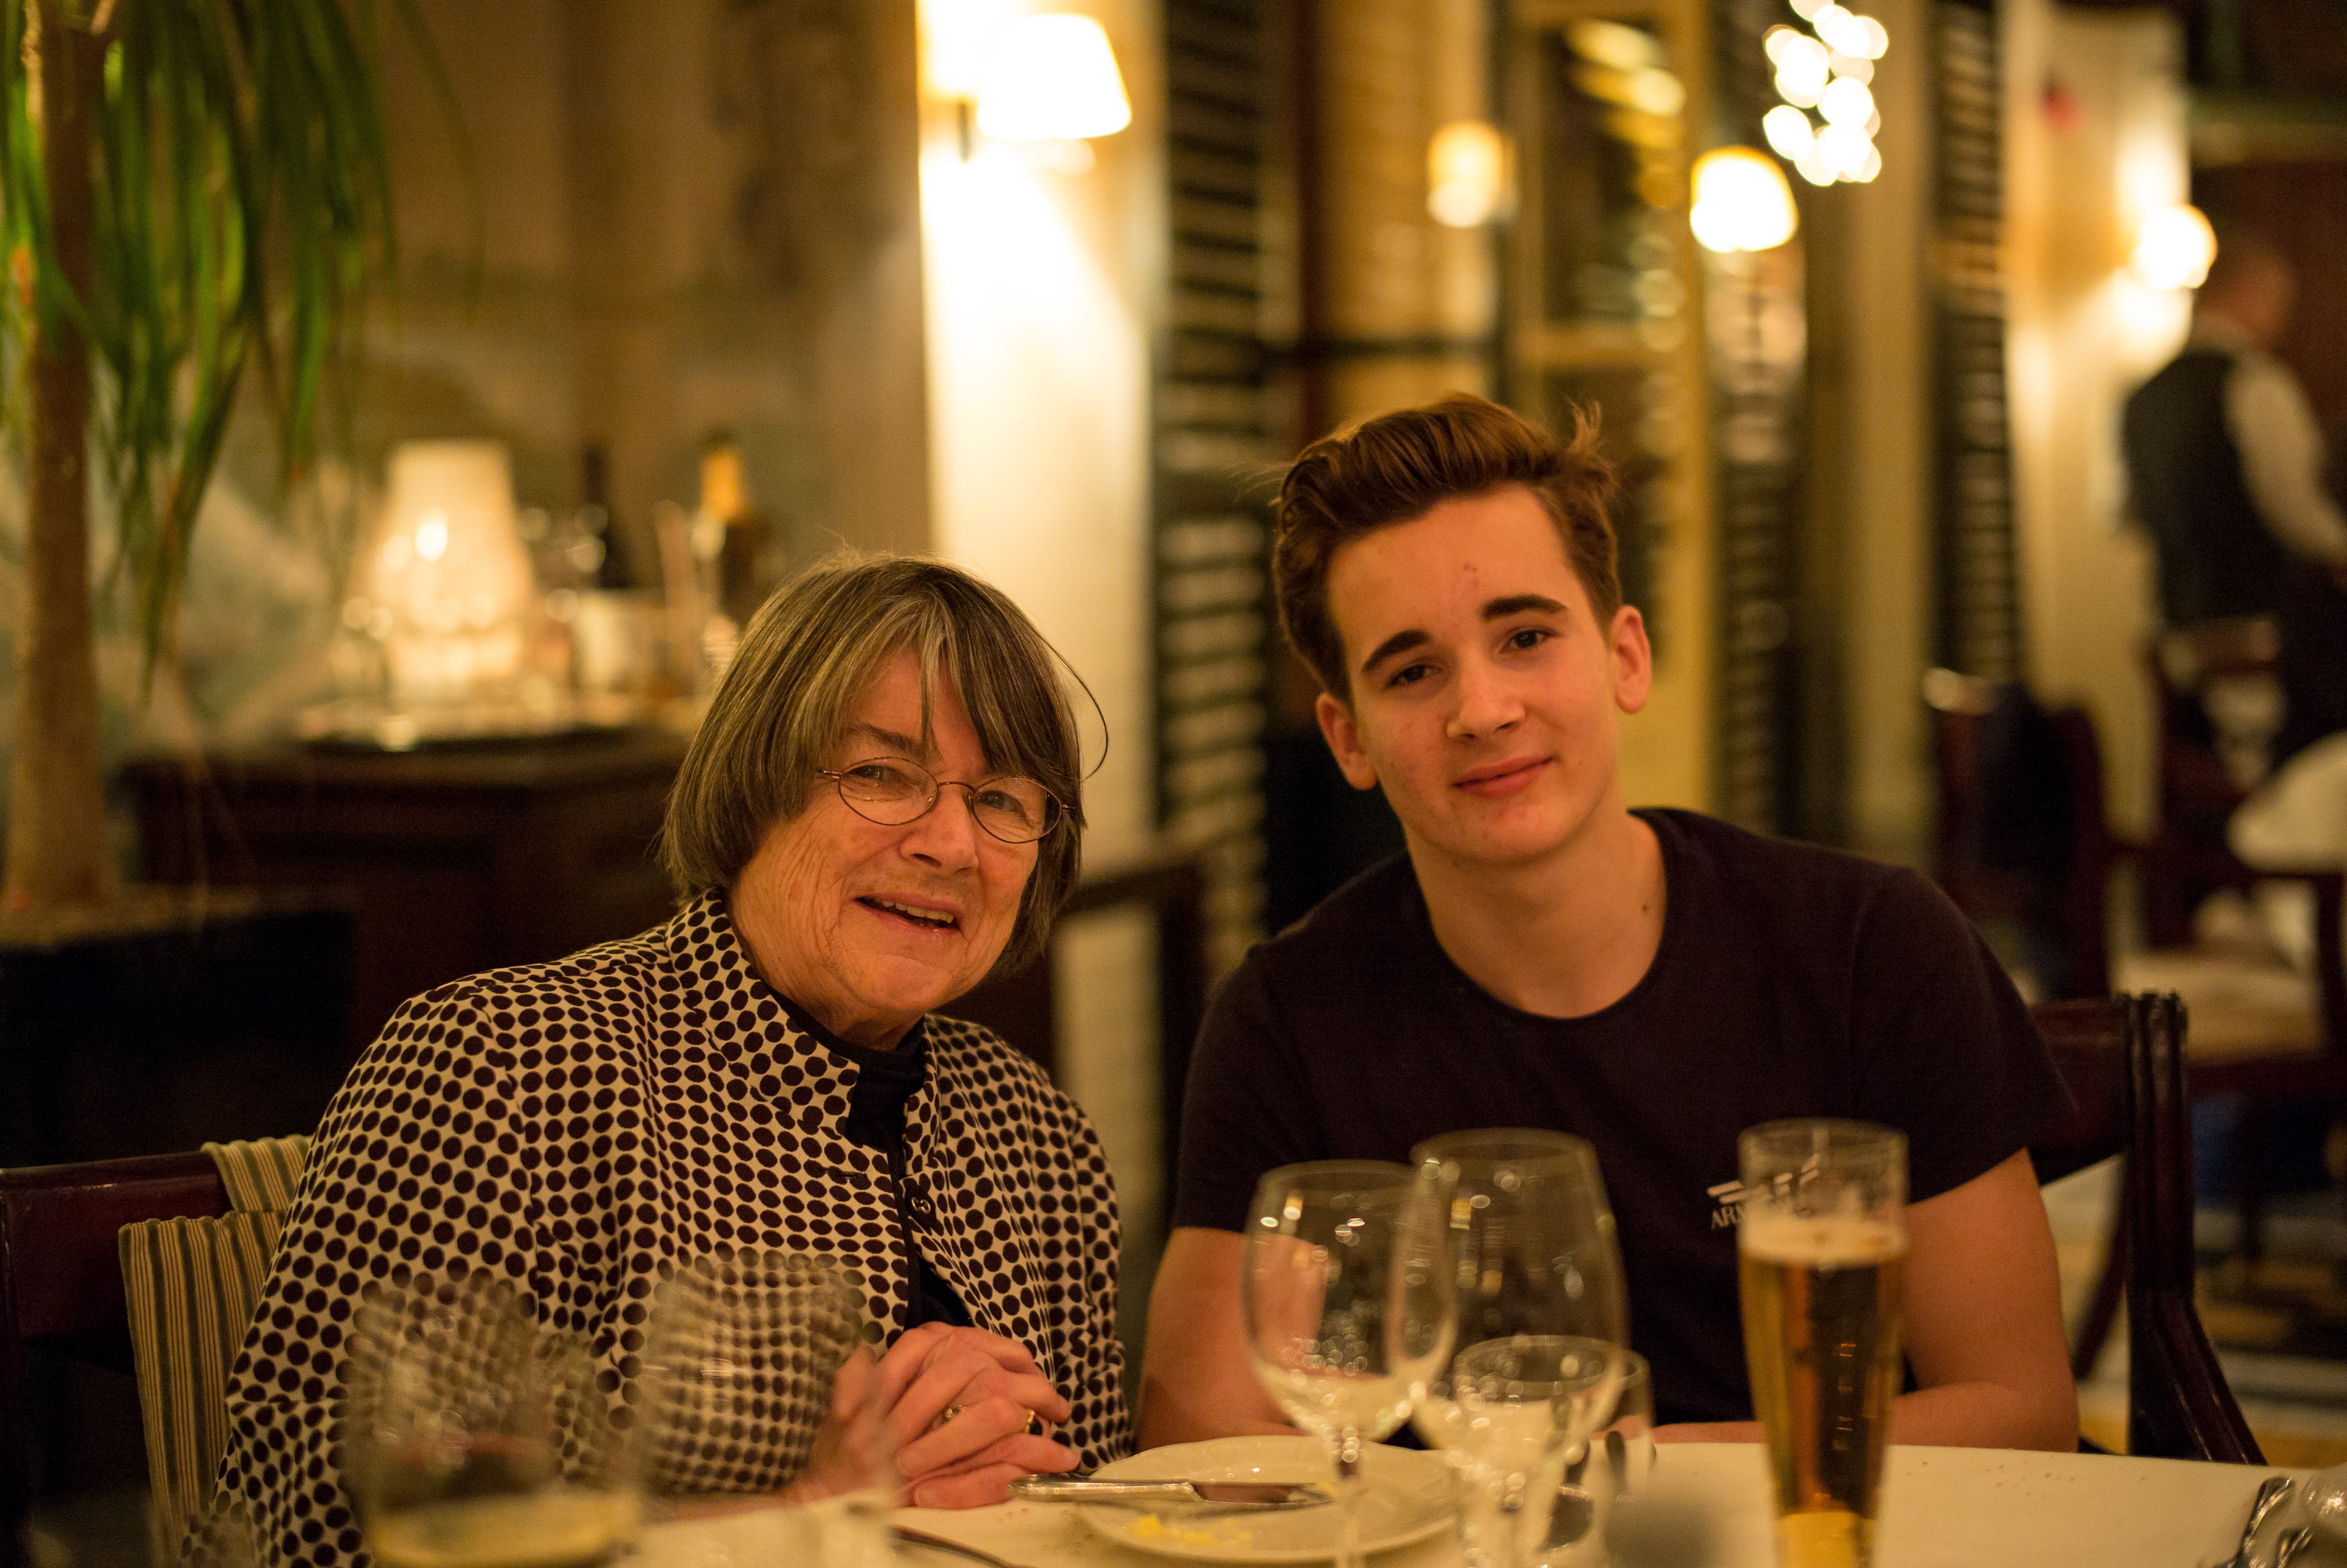
light, night, restaurant, evening, portrait, meal, natural, castle, christmas, holland, netherlands, m, dutch, dinner, 50, leica, 240, summilux, available, kasteel, gelderland, chateaux, brummen, relais, englenburg, sense